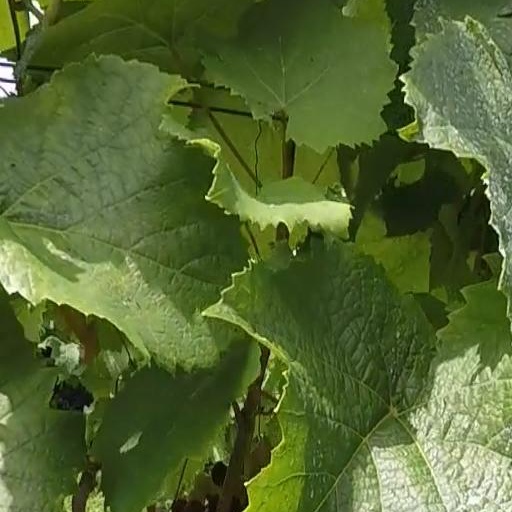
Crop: grape